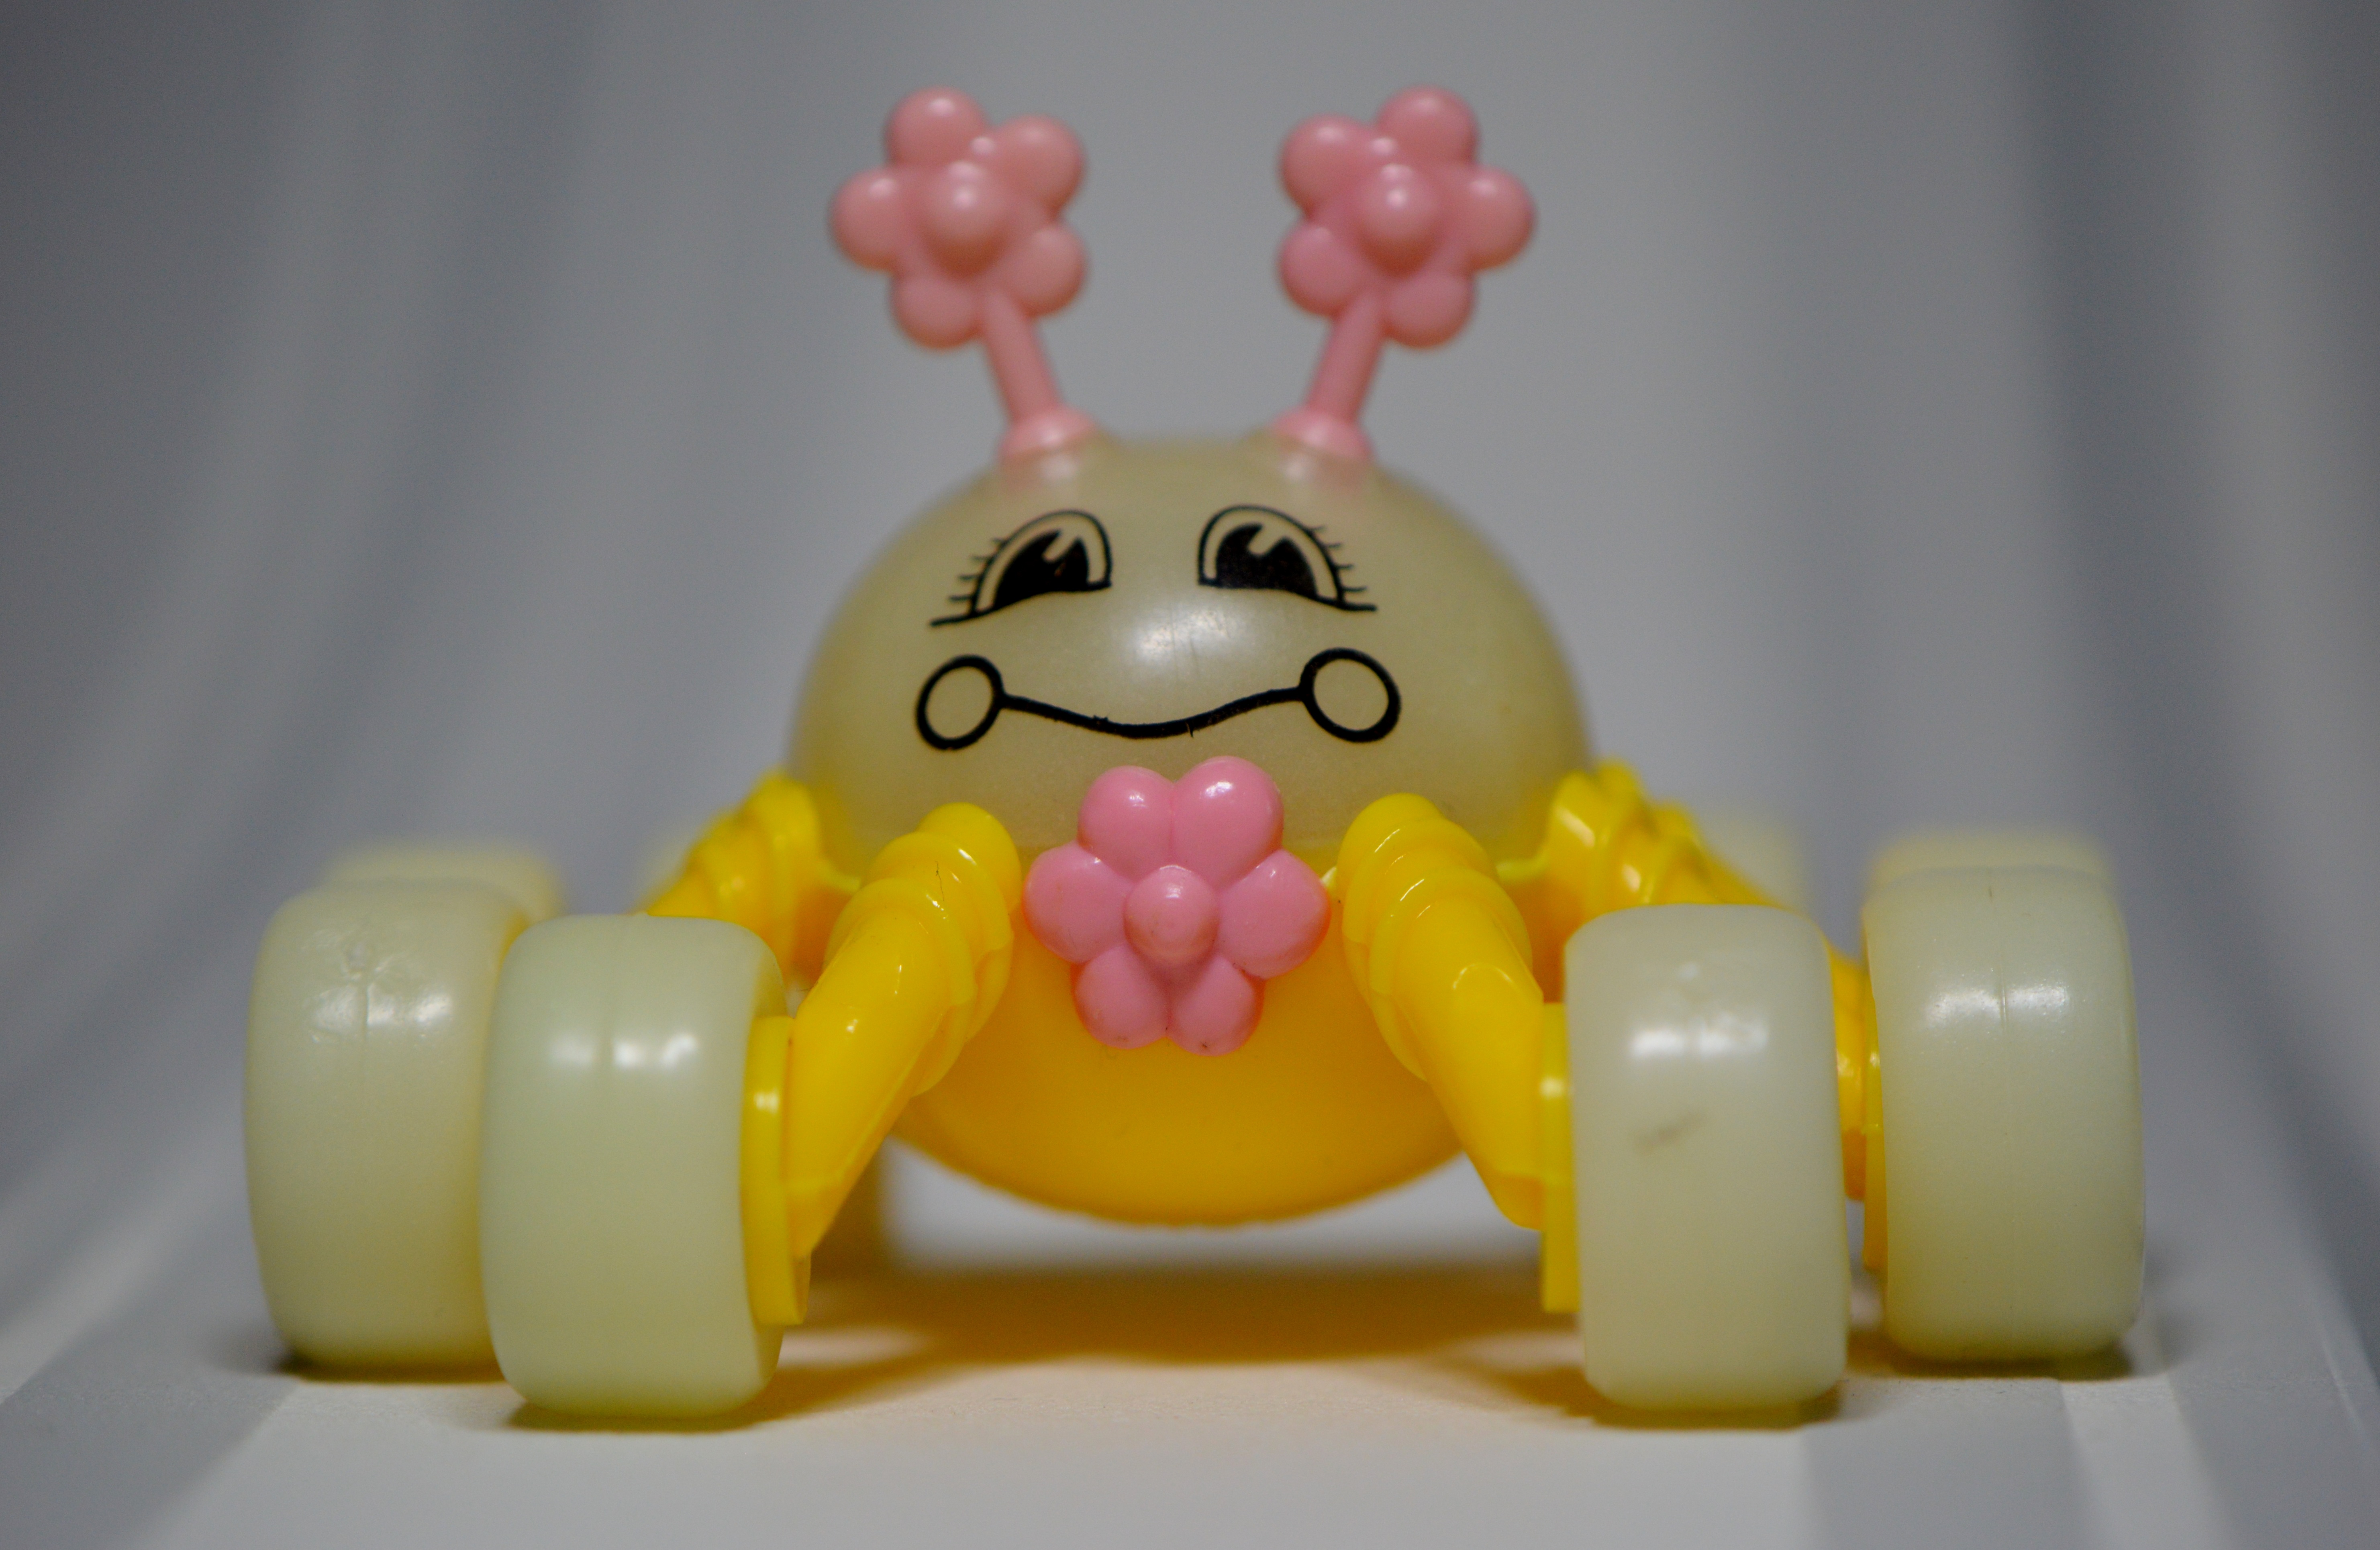
play, food, yellow, dessert, toy, cake, spider, children, party, toys, funny, fondant, sweetness, sugar paste, cake decorating